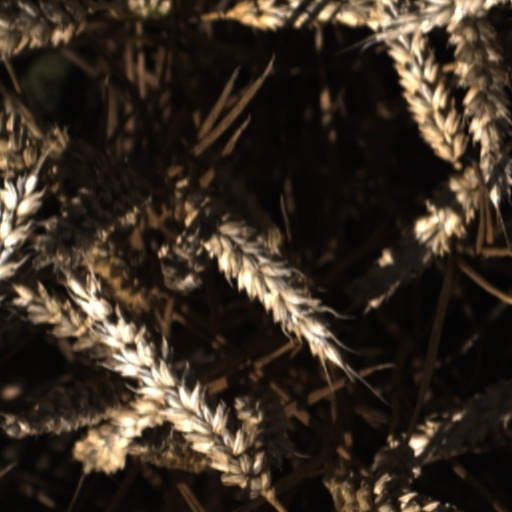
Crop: wheat